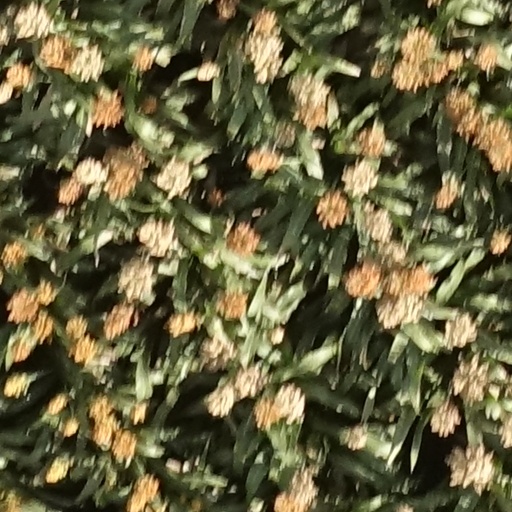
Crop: sorghum